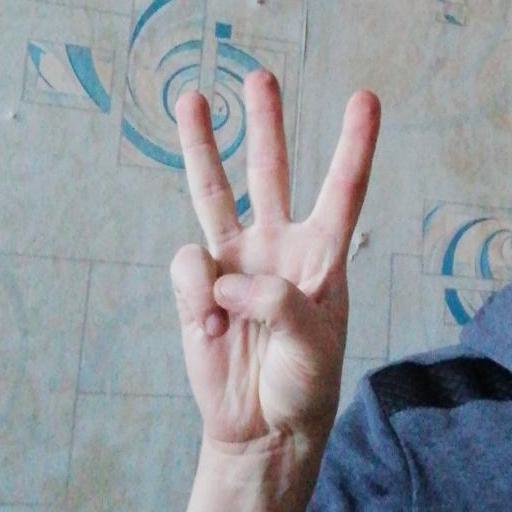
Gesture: three